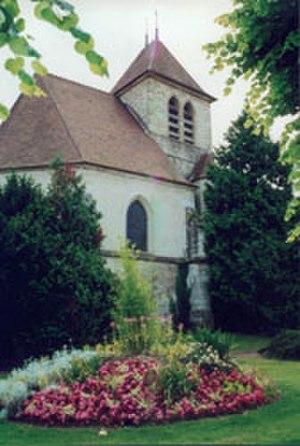
Saint Étienne - Mantes-la-Ville - Yvelines
Mantes-la-Ville est une commune du département des Yvelines et de la région Île-de-France, située à 52 km environ à l'ouest de Paris.